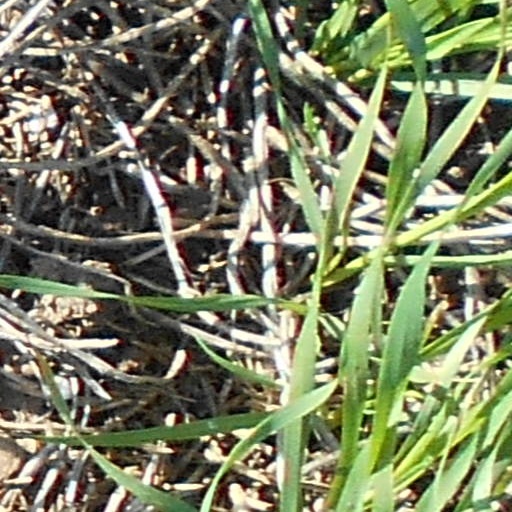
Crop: wheat